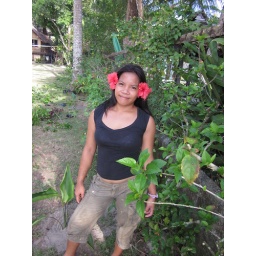
Appol is a real sweetie and helps us in the kitchen and house duties.